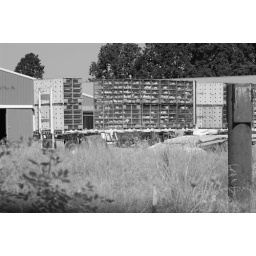
Factory-farmed chickens being loaded onto a truck to be taken to slaughter. Foster Farms in Molalla, Oregon.